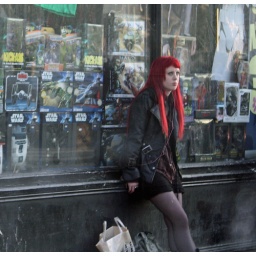
the girl standing in front of forbidden planet at teatime